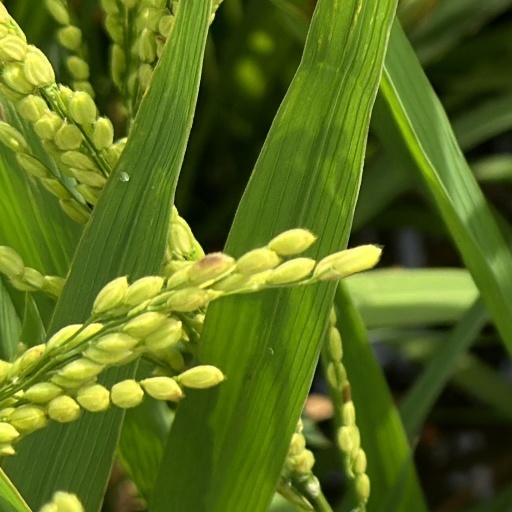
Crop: rice